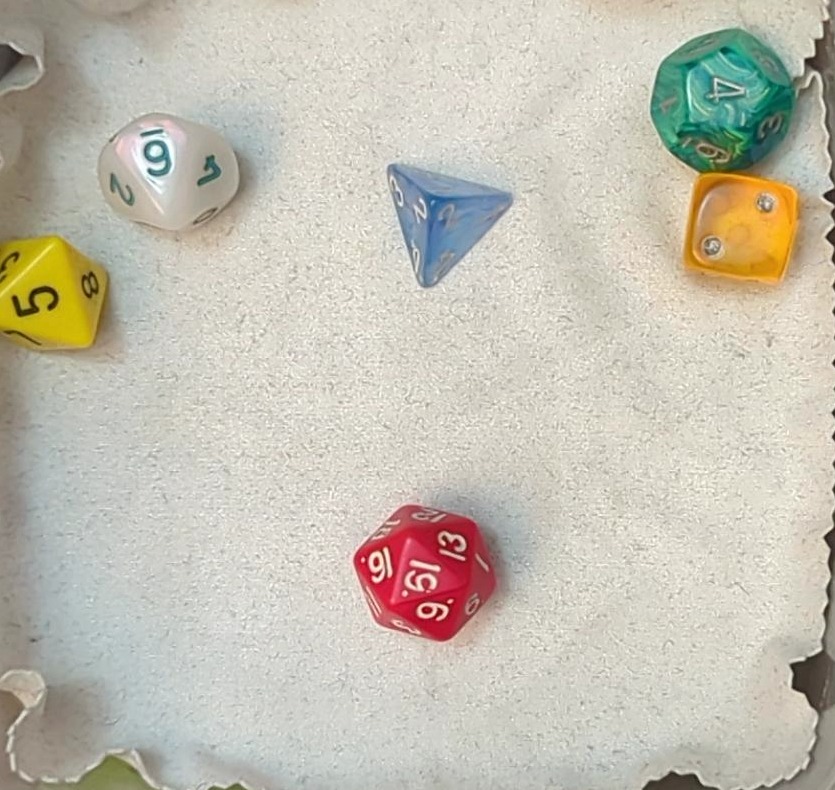
Dice in frame:
type: d4
value: 2
type: d6
value: 6
type: d8
value: 5
type: d10
value: 6
type: d12
value: 4
type: d20
value: 19
Label source: human
Face values trusted: no